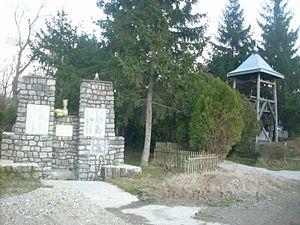
Vošanovac est un village de Serbie situé dans la municipalité de Petrovac na Mlavi, district de Braničevo. Au recensement de 2011, il comptait 280 habitants.